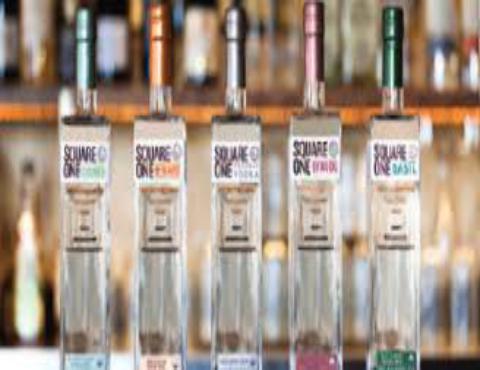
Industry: Food